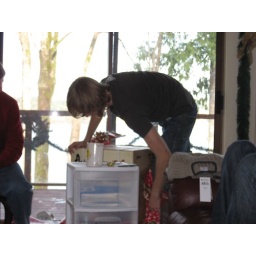
This one had a garbage bag over it instead of wrapping paper